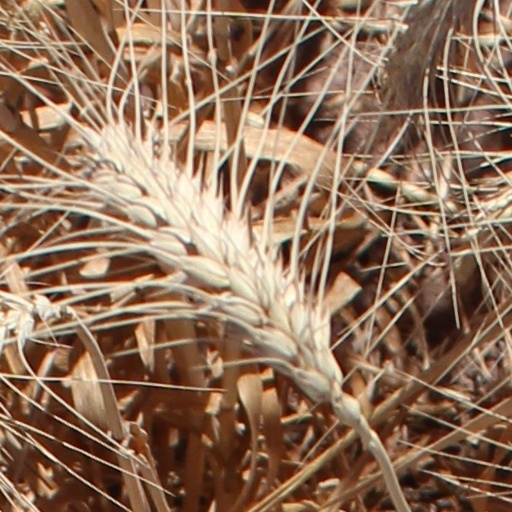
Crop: wheat